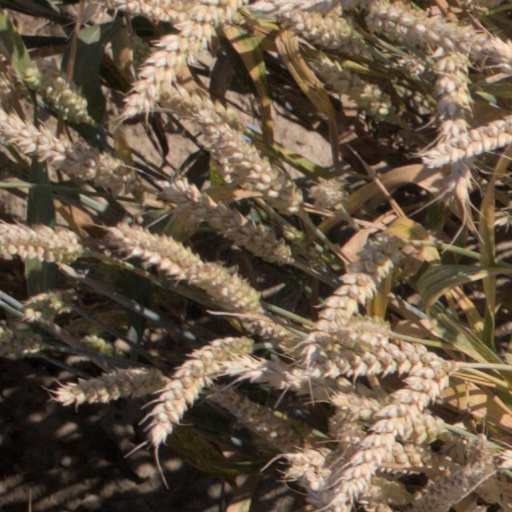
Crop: wheat